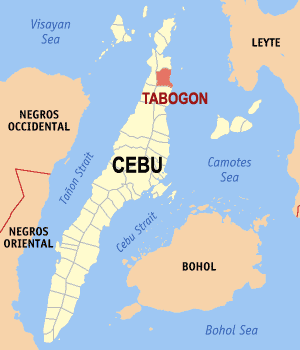
Tabogon est une municipalité de la province de Cebu, au nord-est de l'île de Cebu, aux Philippines.